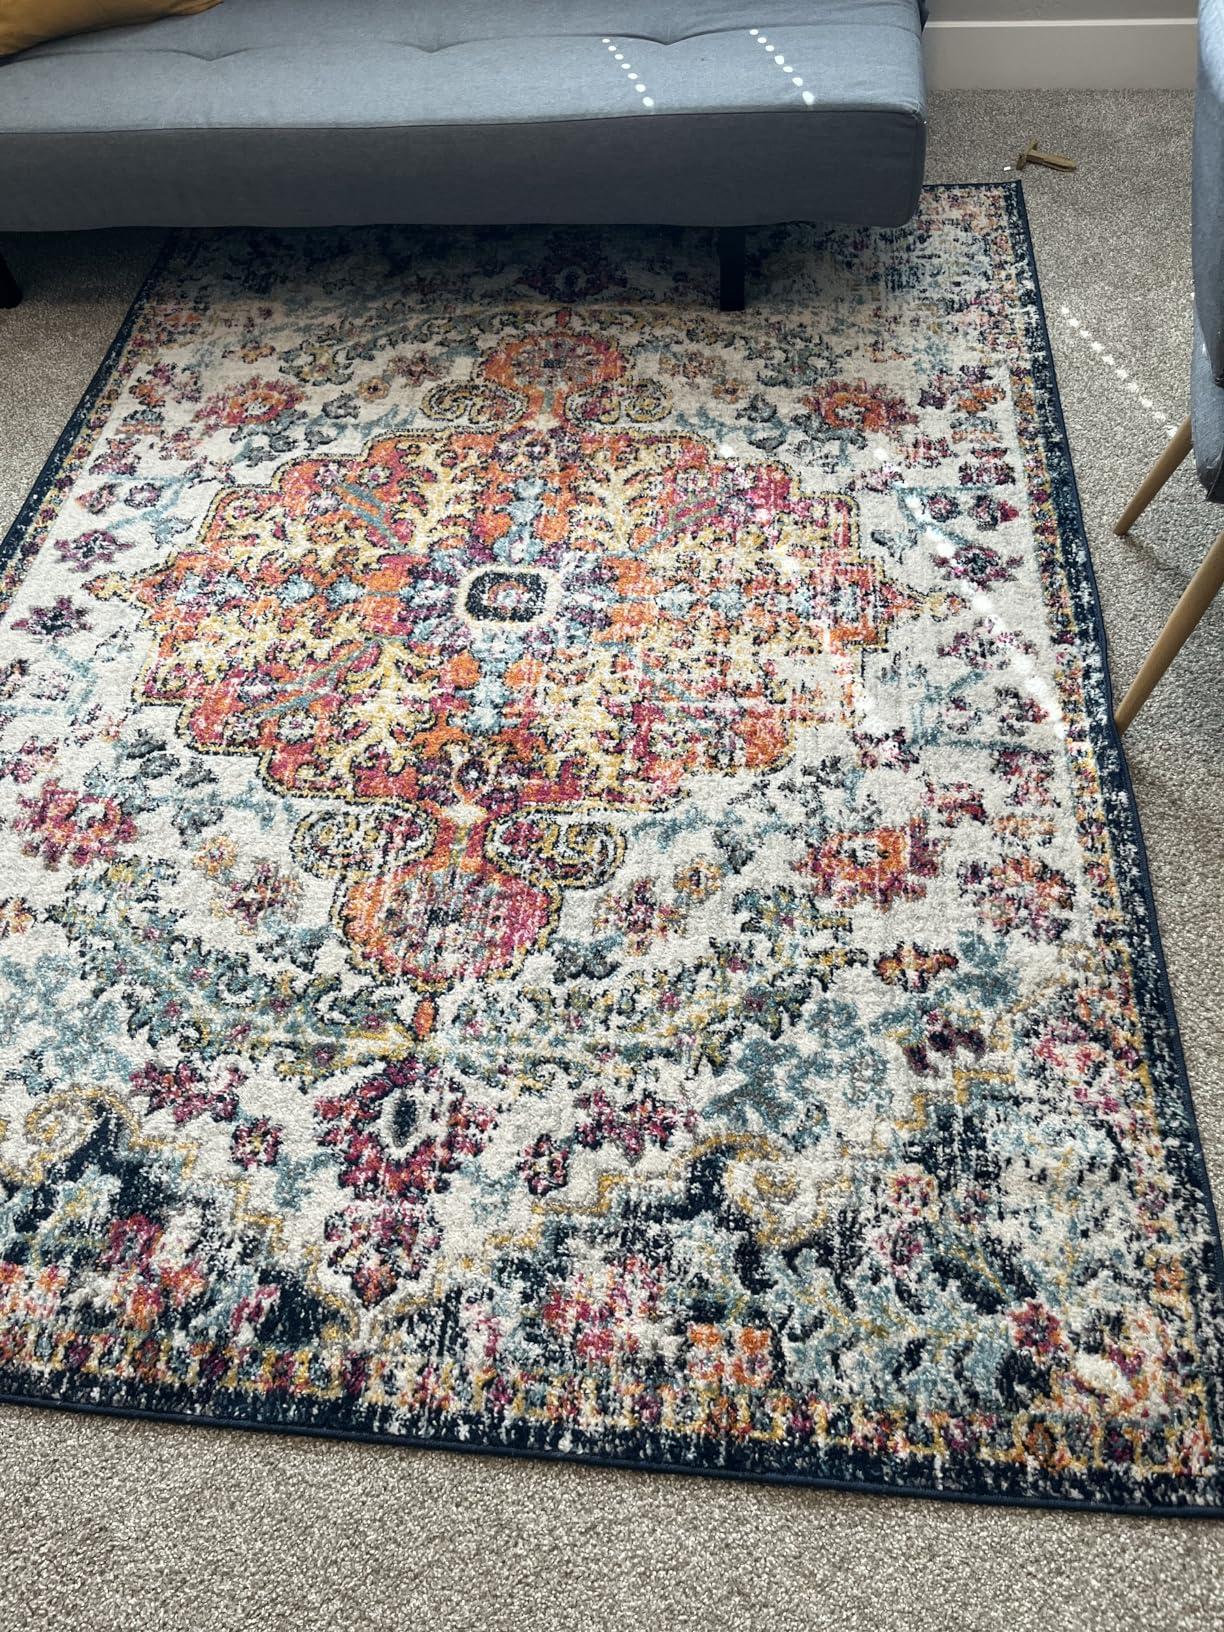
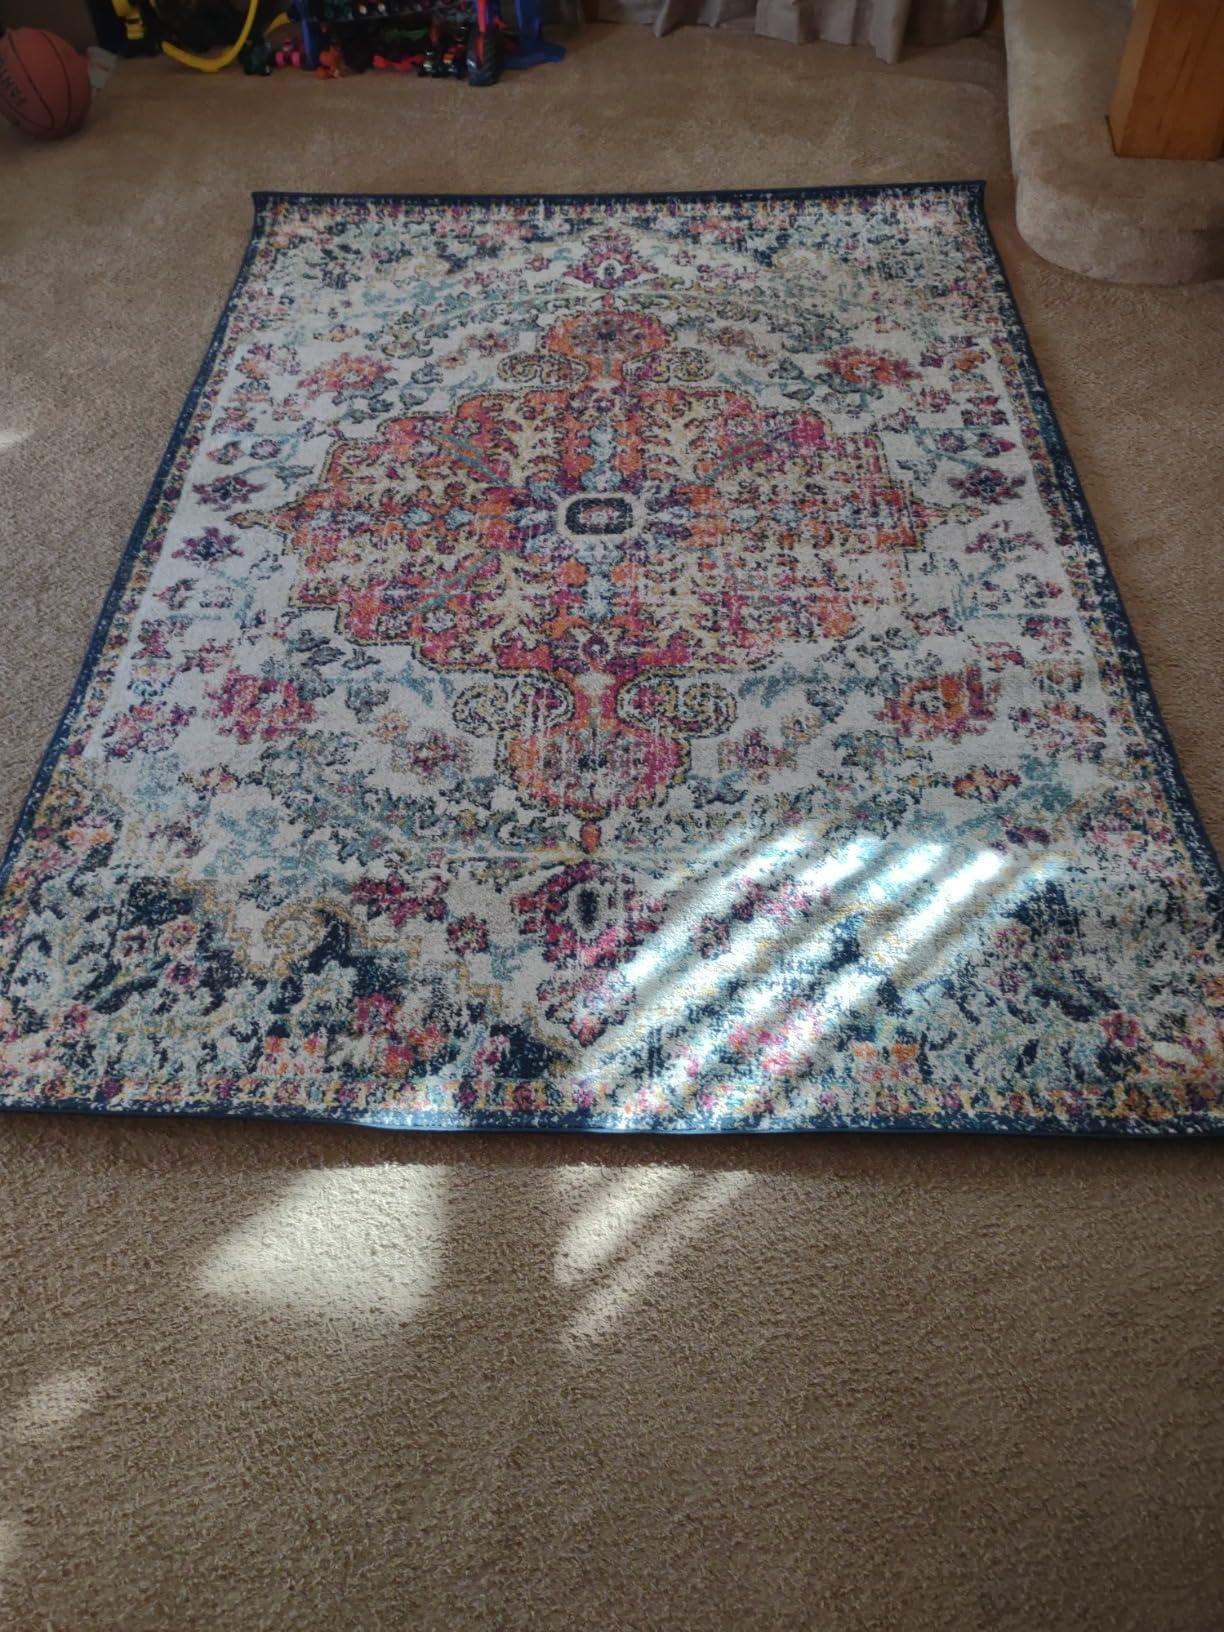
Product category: misc
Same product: yes